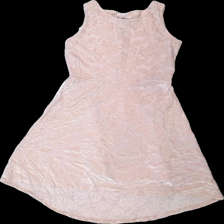
View: front
Type: Dress
Category: Children
Brand: Lindex
Colors: Pink
Material: 78% polyester 22% nylone
Pattern: Floral print
Cut: Regular
Size: 158
Season: All
Price range: 50-100
Recommended usage: Reuse
Description: rosa klänning med blommor på